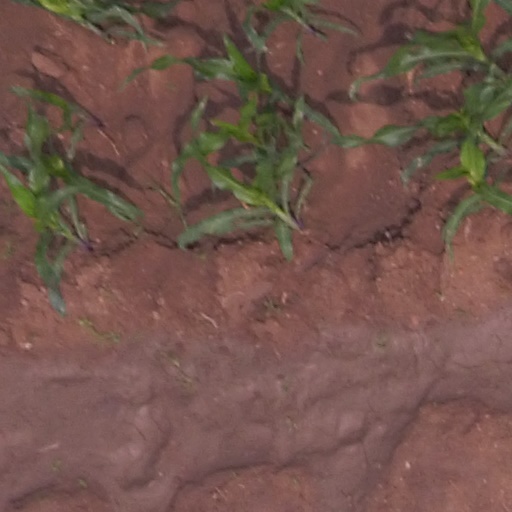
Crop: maize; corn